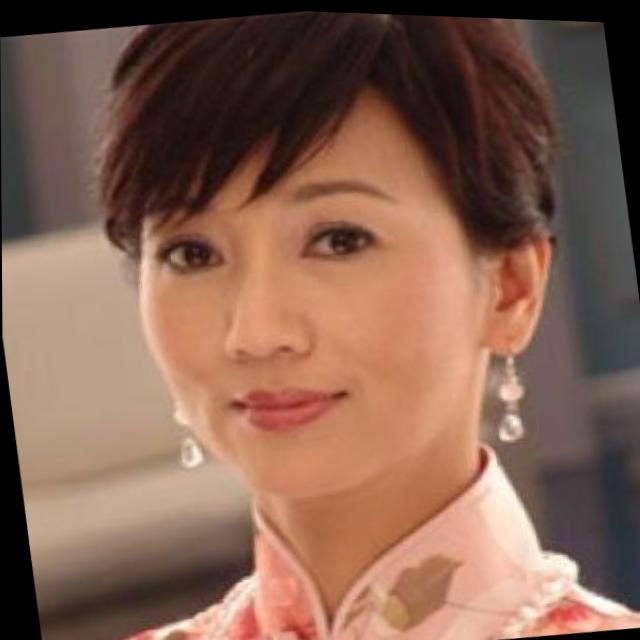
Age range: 45-64